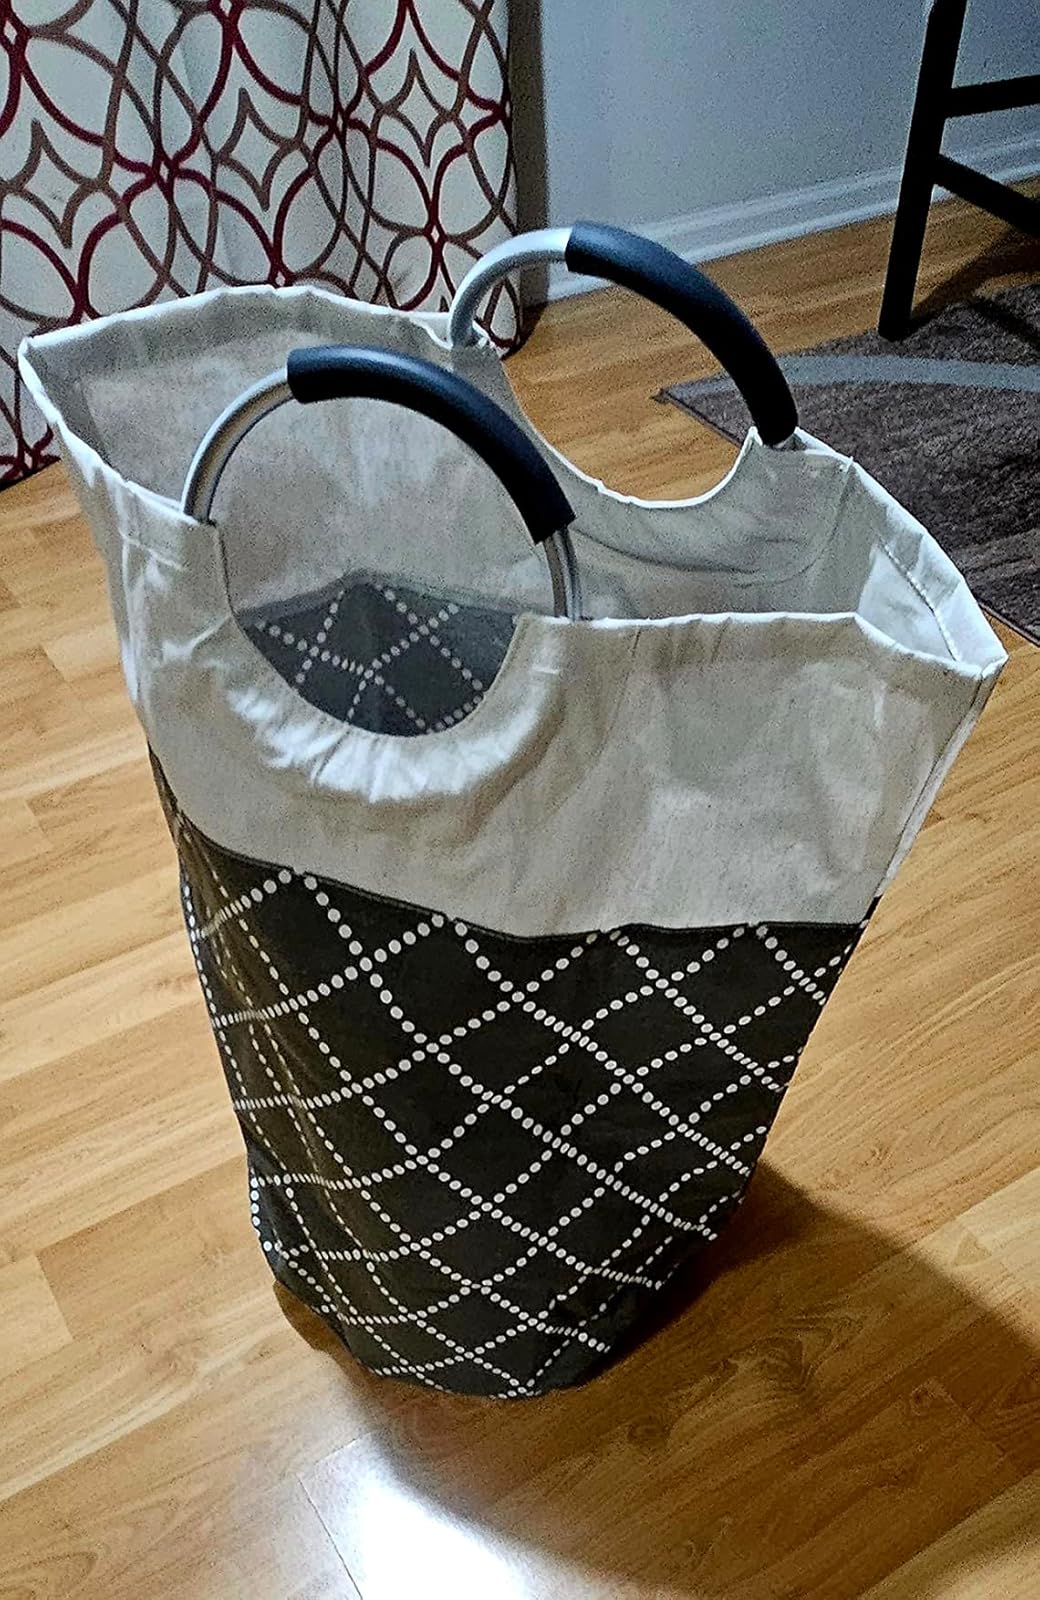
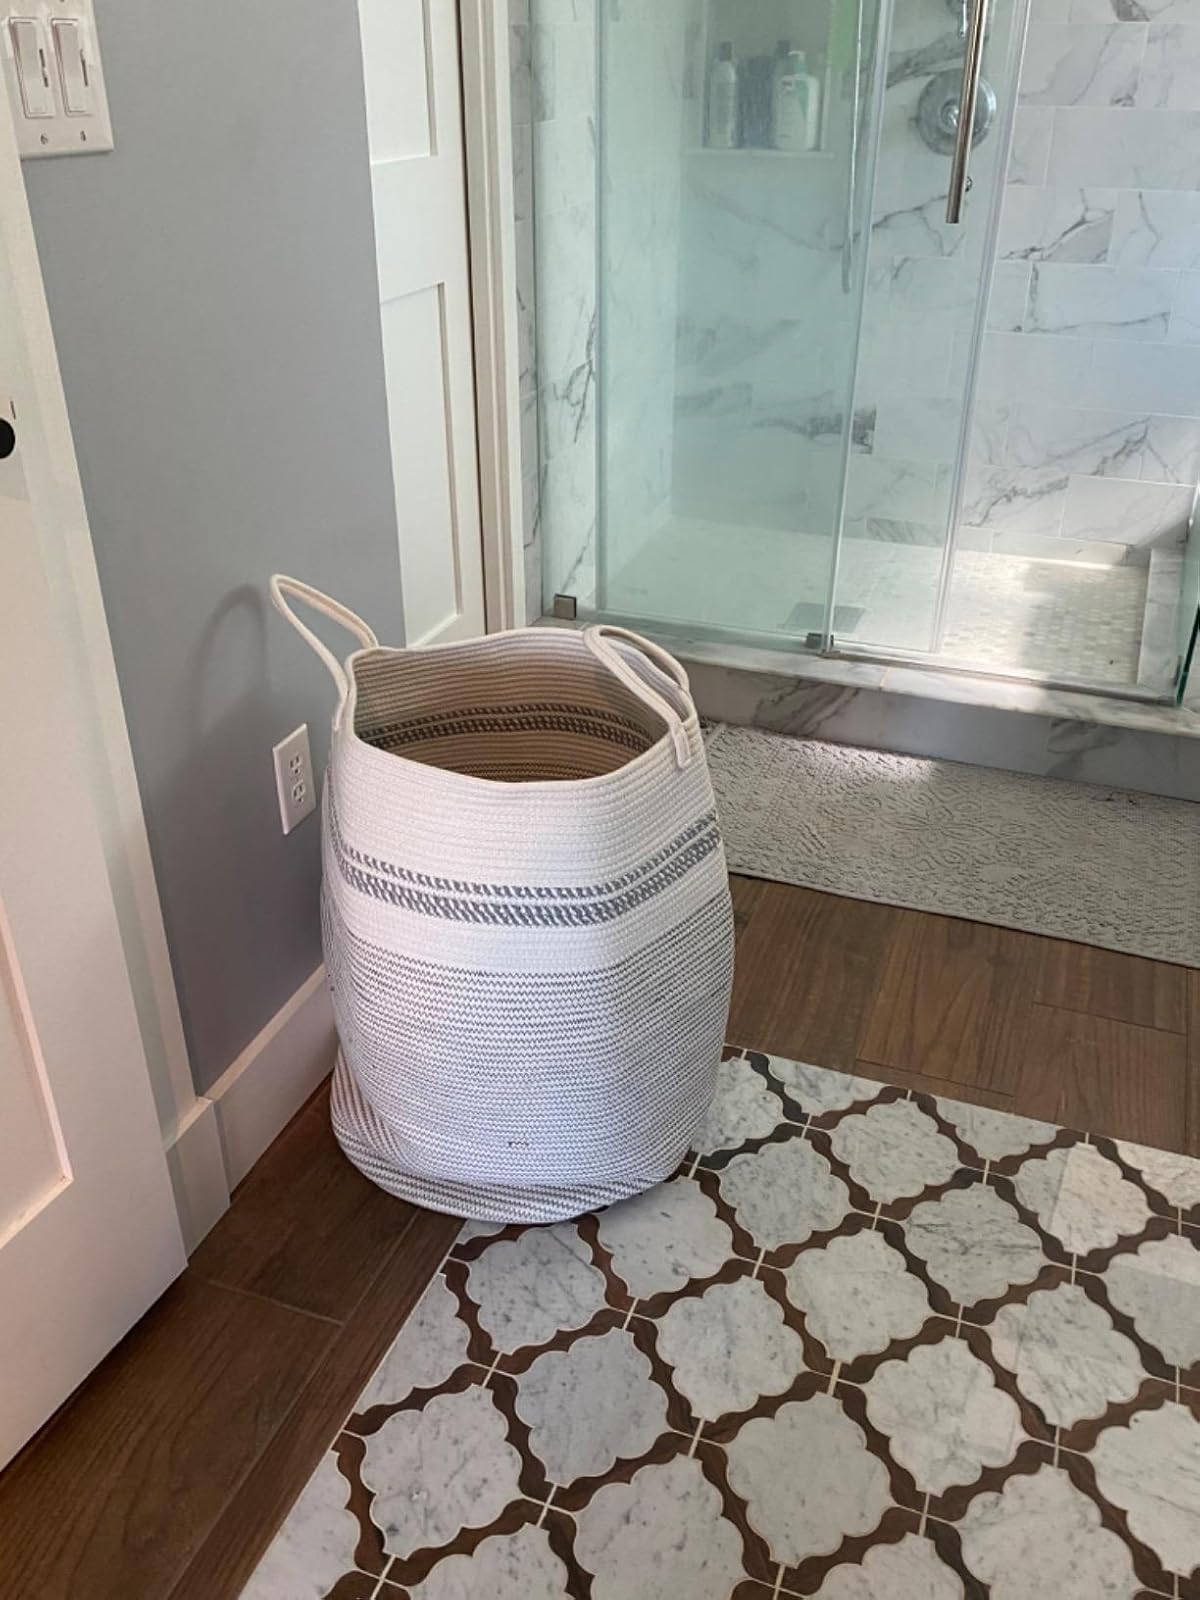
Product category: items_hamper
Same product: no